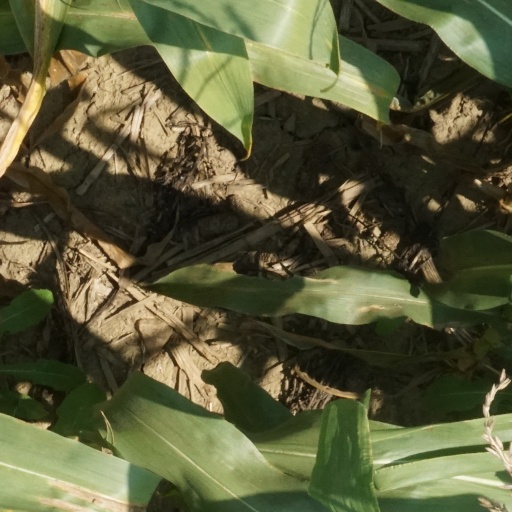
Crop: maize; corn